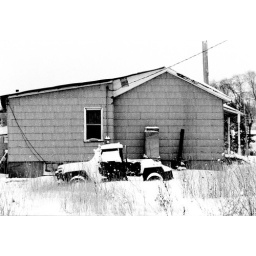
An adandoned house and truck covered in snow. Picture is Pleasant Prairie, WI c. 1991.